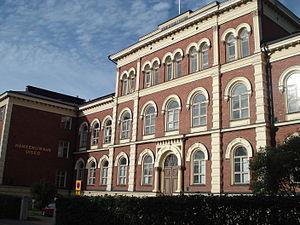
Le lycée d'Hämeenlinna anciennement lycée normal d'Hämeenlinna est un lycée situé à Hämeenlinna en Finlande.